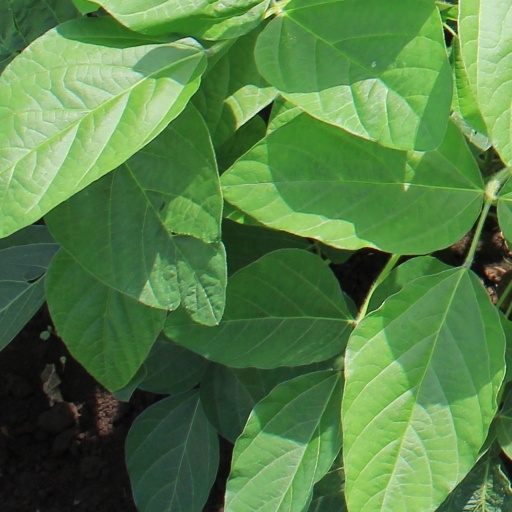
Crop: soybean